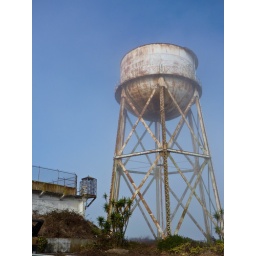
Fog over water tower